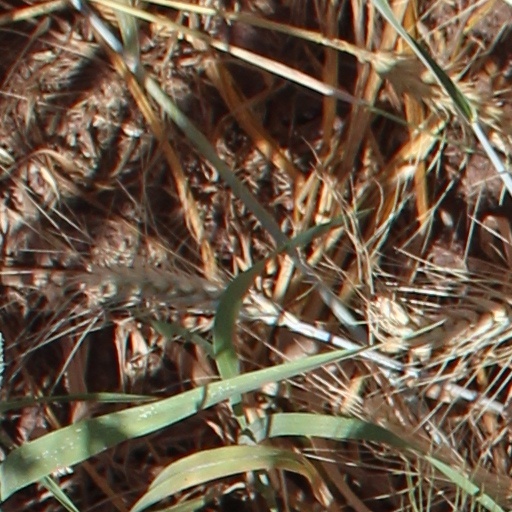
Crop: wheat